Igopogo

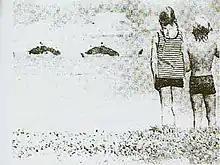
Photograph of Igopogo, taken by an observer in 1976.

In Canadian folklore, the Igopogo is a mythical creature said to dwell in Lake Simcoe, Ontario. The creature's name is ostensibly based on the Ogopogo, of Lake Okanagan, British Columbia, and also the title of the 1952 book "I Go Pogo", a slogan often mentioned in the comic. Other nicknames for the Igopogo include Beaverton Bessie, after Beaverton, Ontario, and "Kempenfelt Kelly" after the bay that extends from the lake into the city of Barrie, Ontario. The city of Barrie erected The Sea Serpent sculpture, representing the legendary Igopogo, at the waterfront.